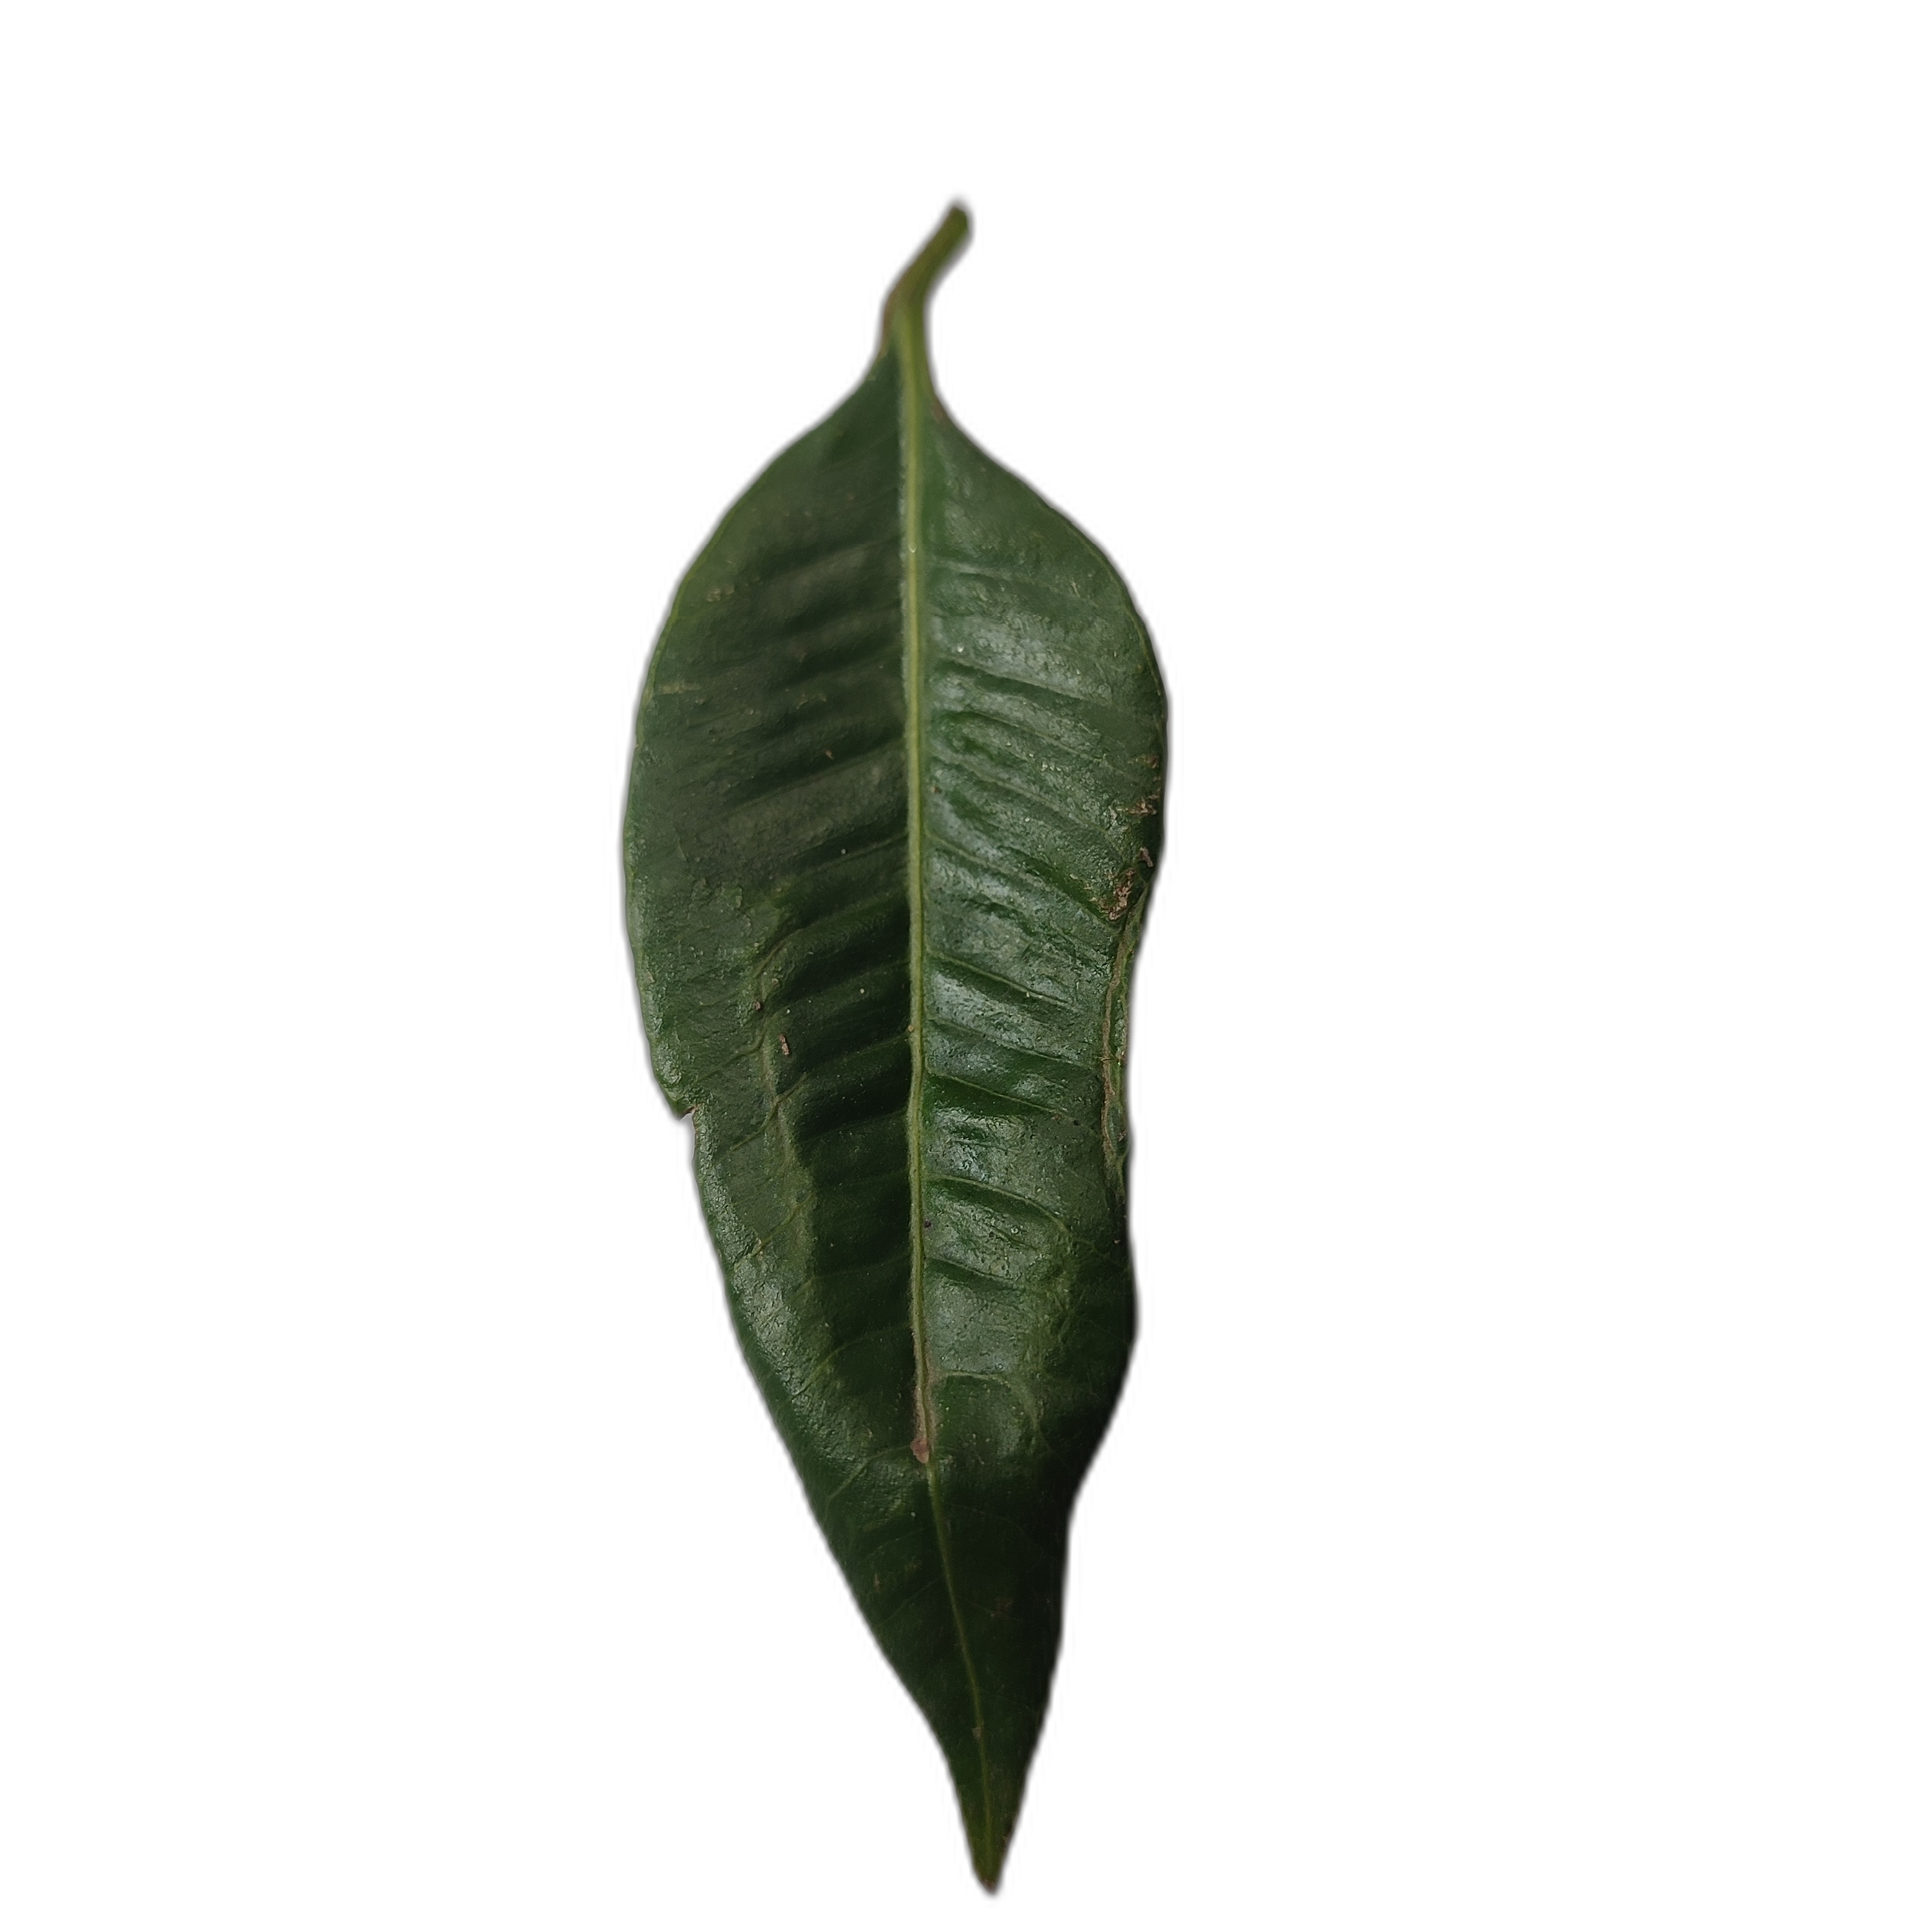
Label: healthy